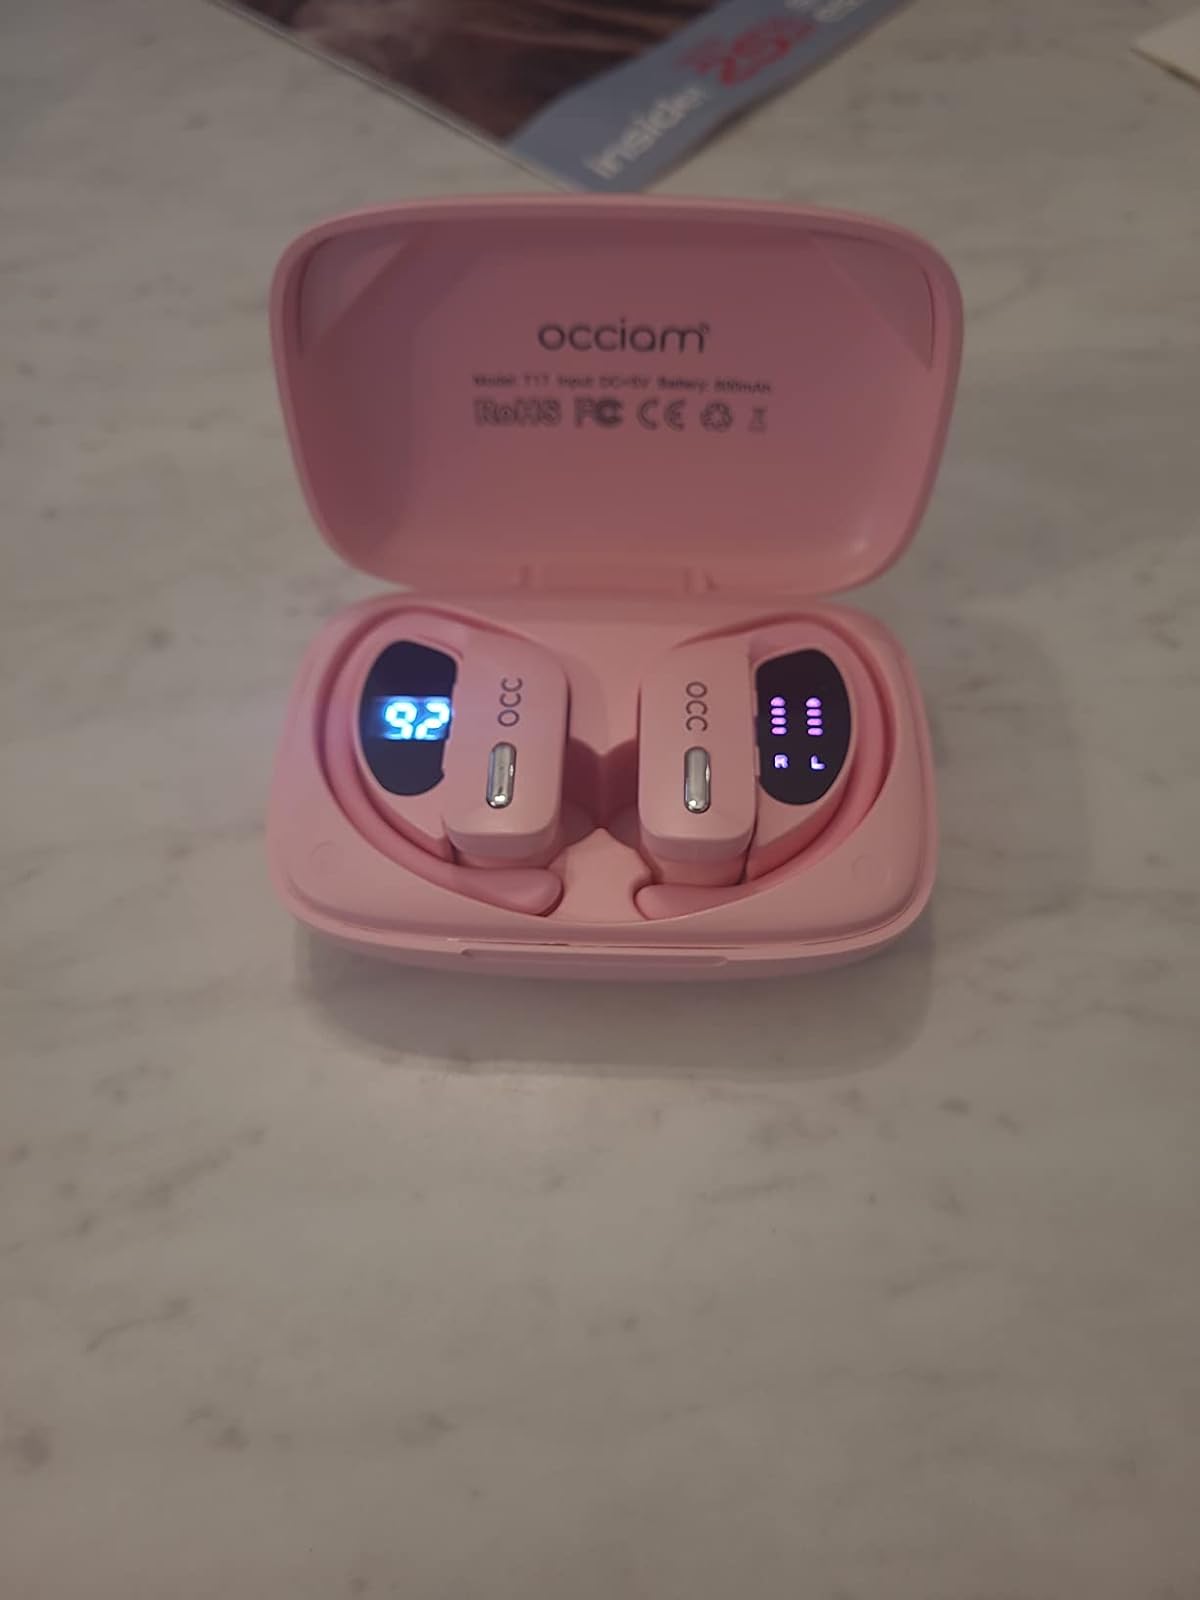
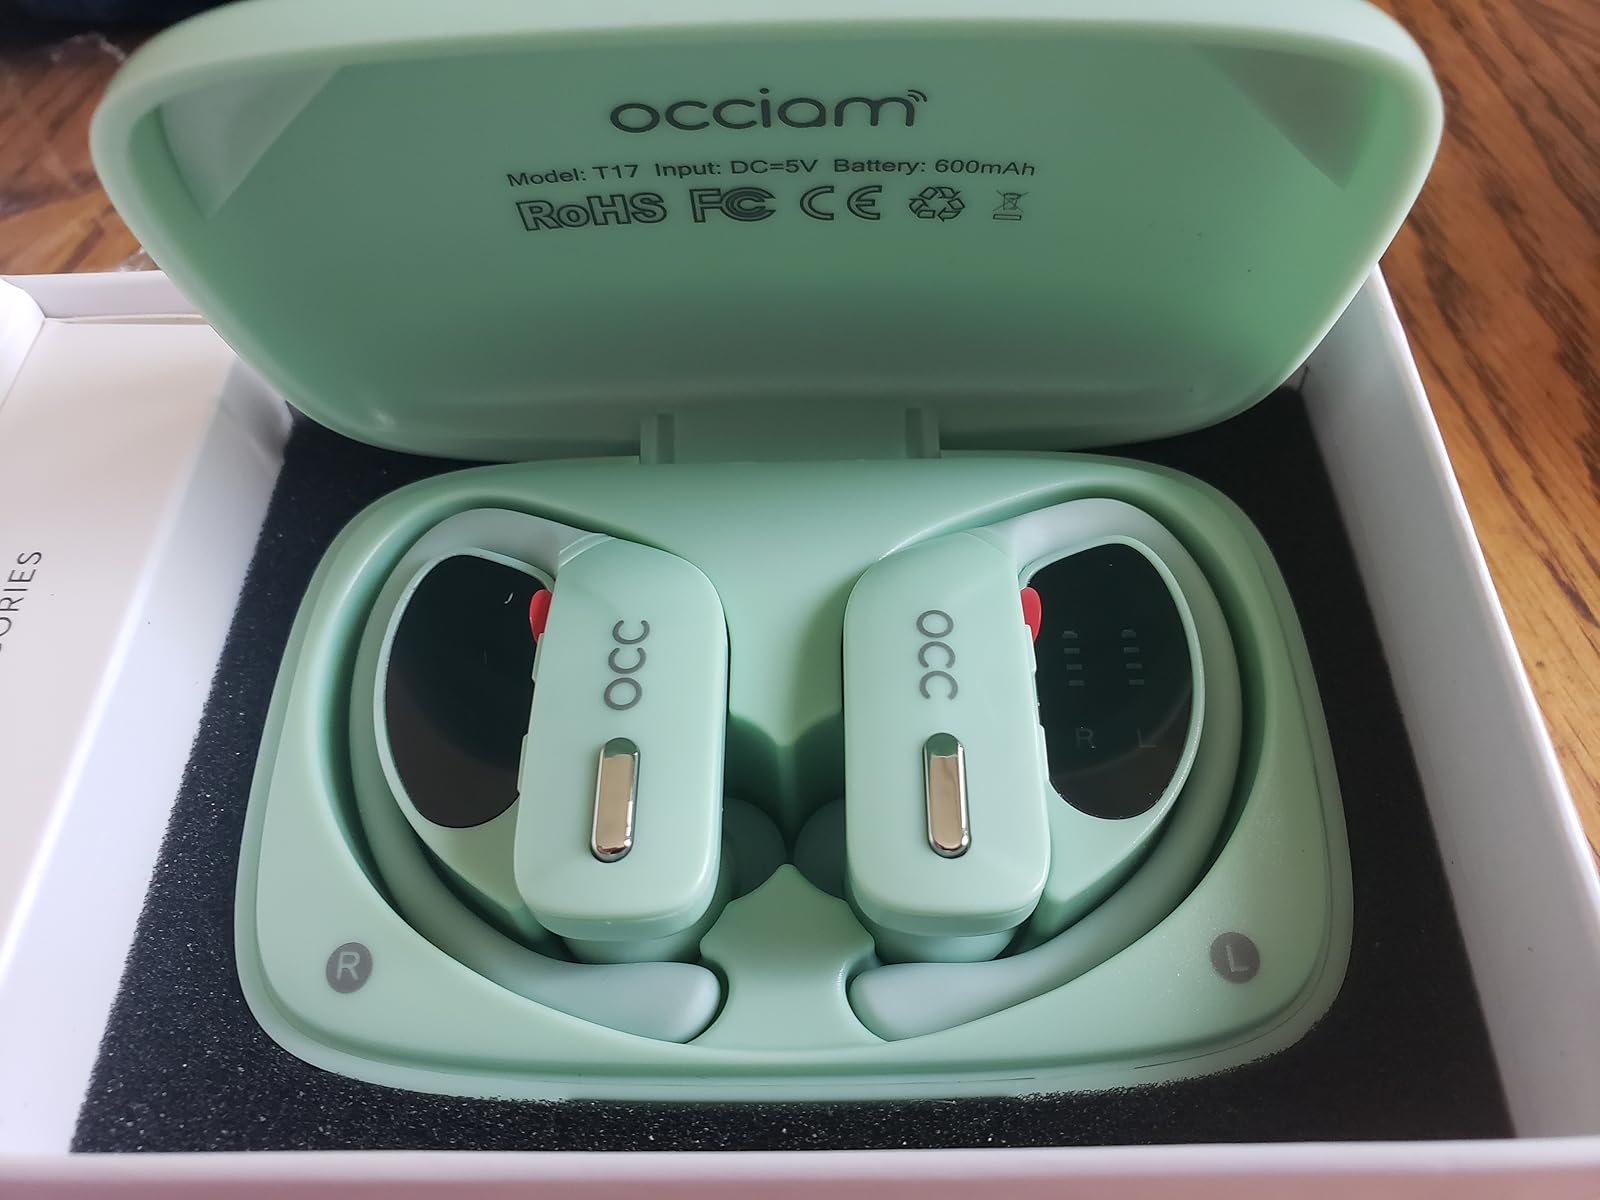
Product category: earbuds
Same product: no